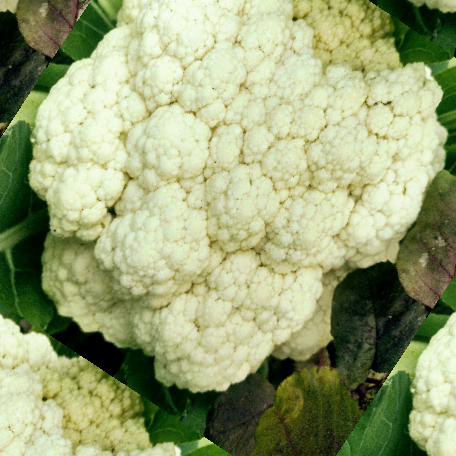
Label: Disease Free